Double Exposure (2014 film)

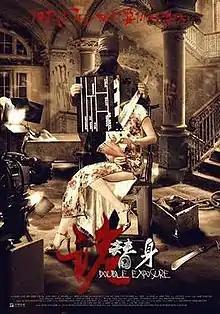

Double Exposure is a 2014 Chinese horror thriller film directed by Li Jinhang. It was released on October 17.